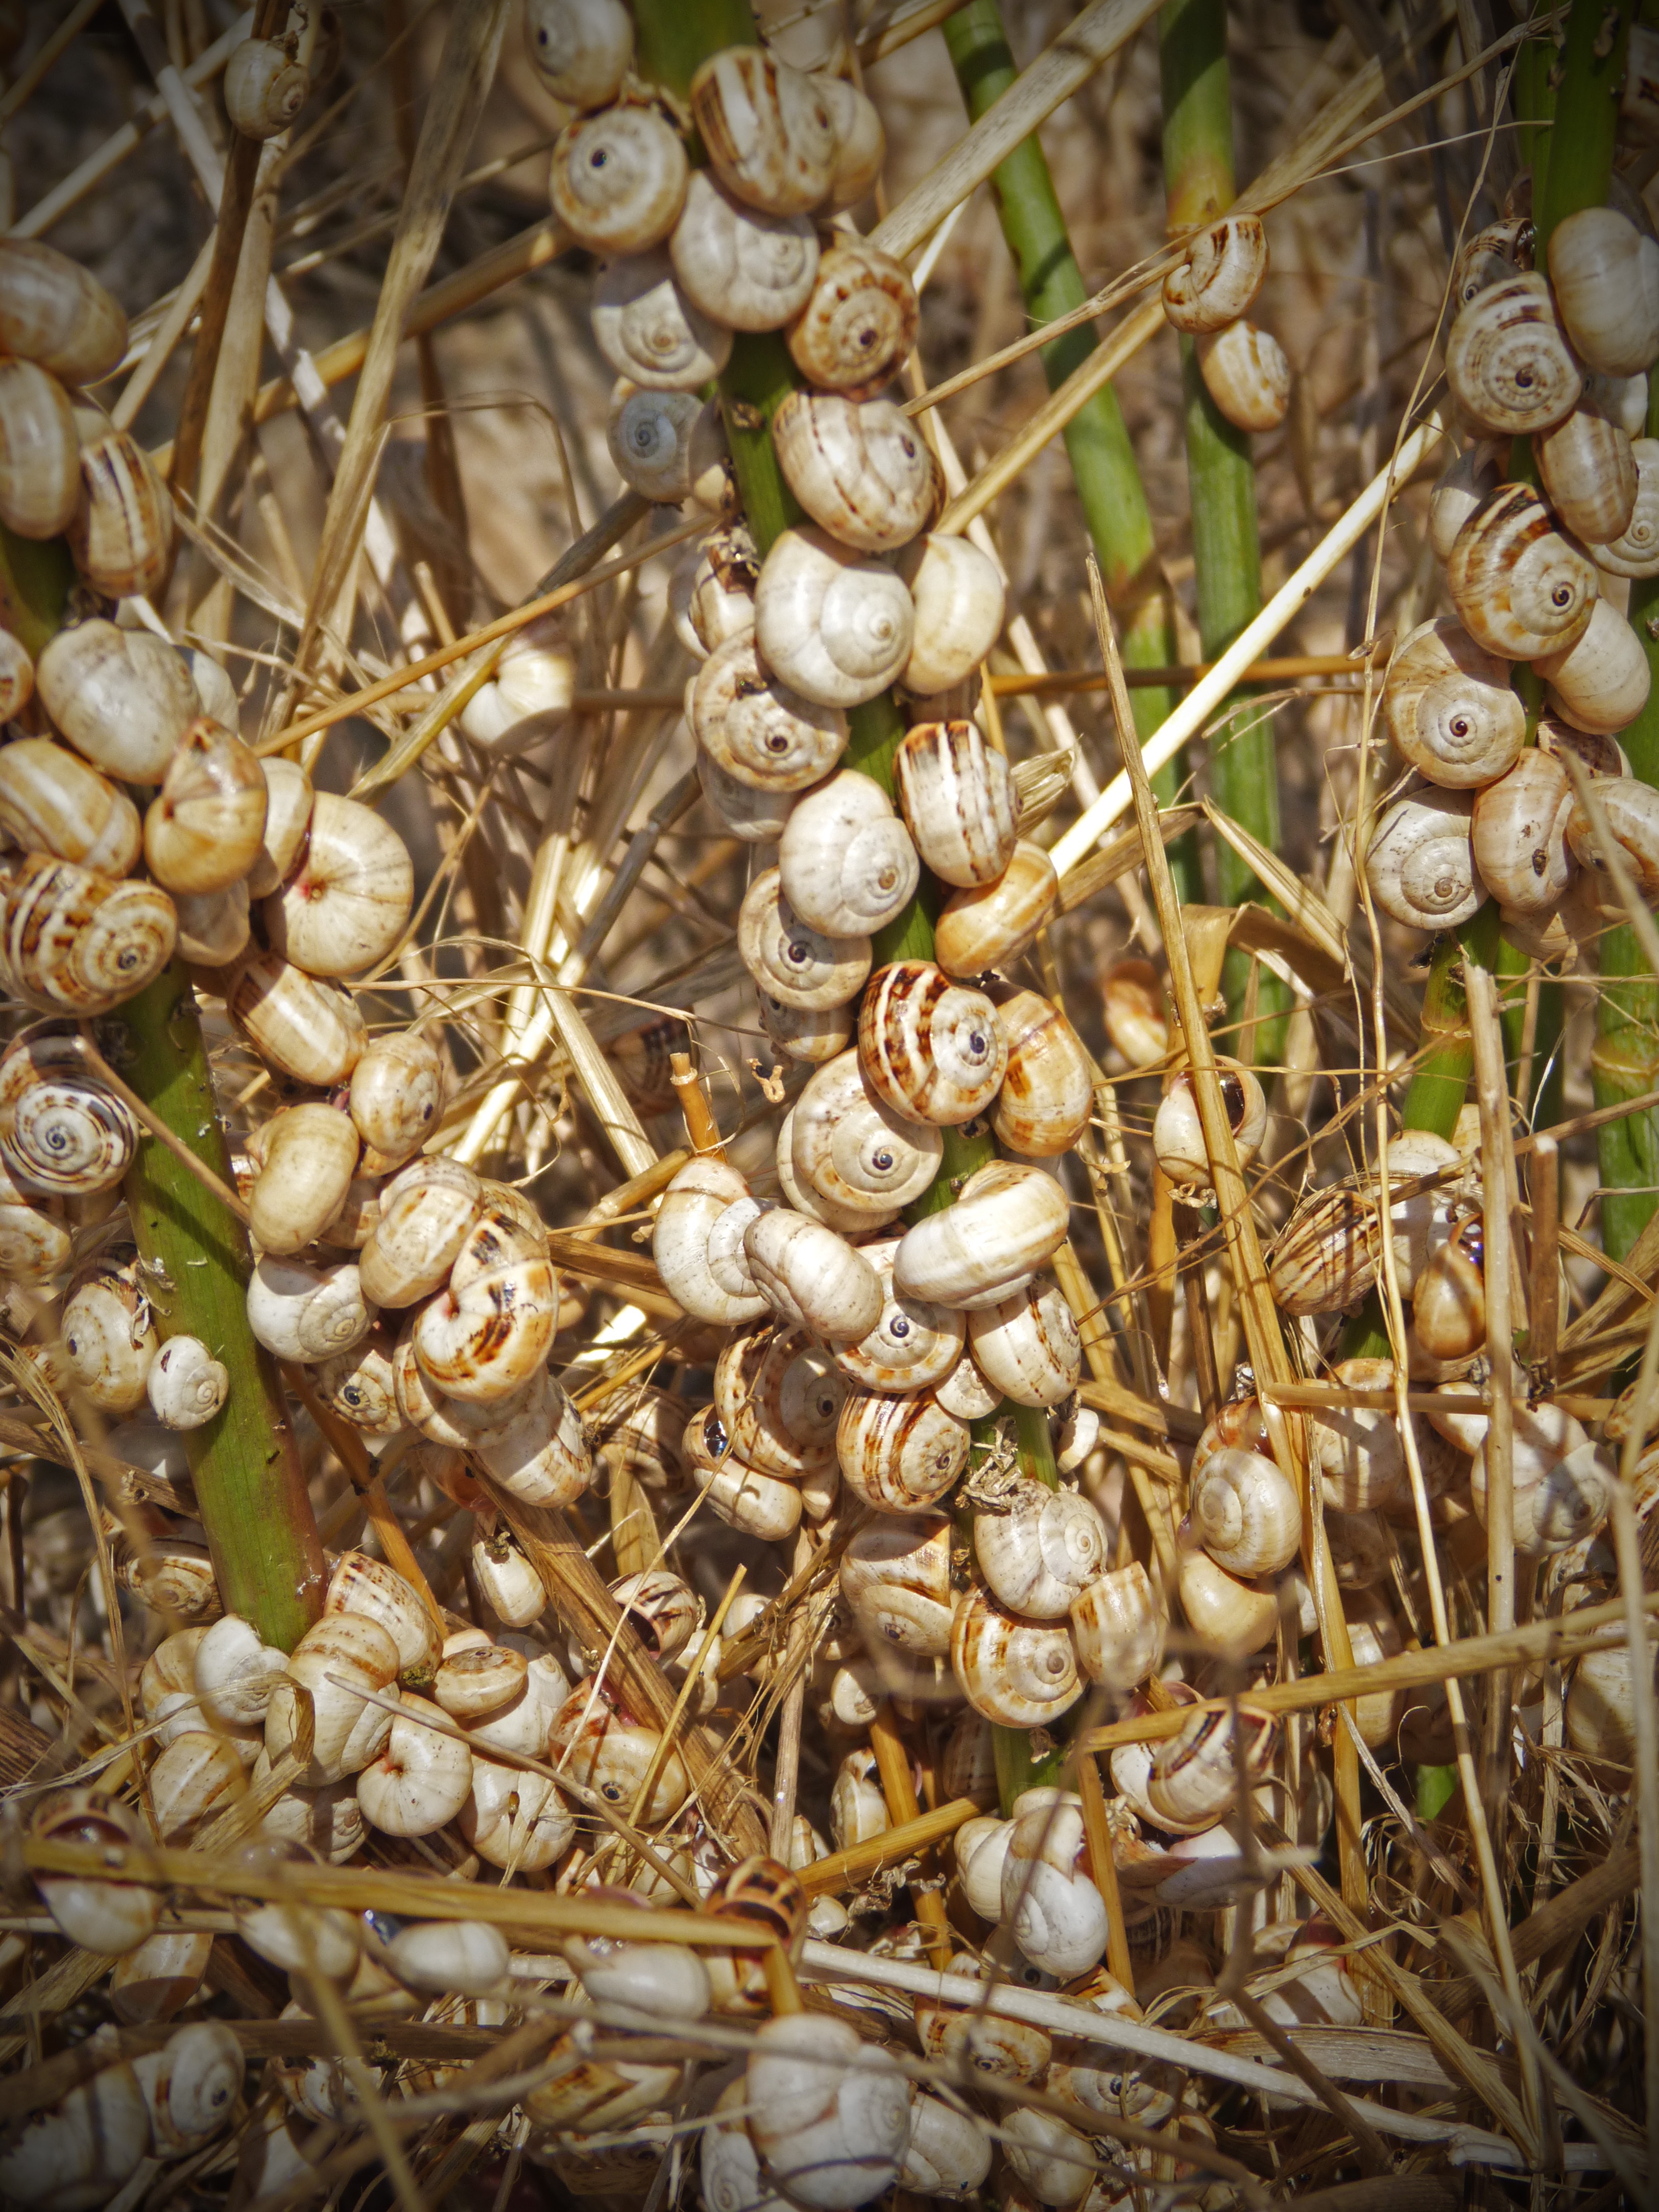
plant, flower, crowd, food, produce, vegetable, crop, flora, snails, flowering plant, fennel, quantity, grass family, land plant